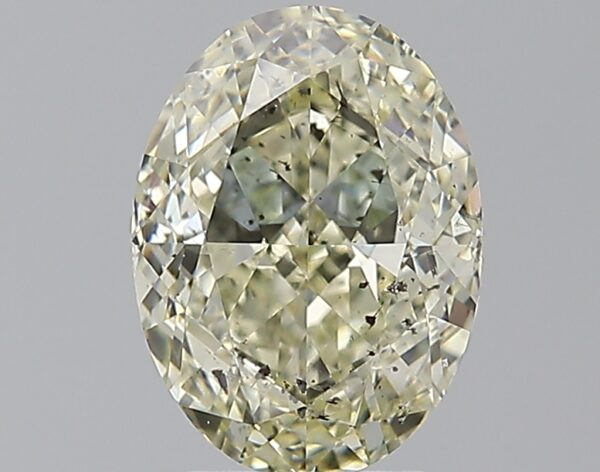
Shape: oval
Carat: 3.02
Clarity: SI2
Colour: U-V
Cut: EX
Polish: EX
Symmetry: VG
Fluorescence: N
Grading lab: GIA
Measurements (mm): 10.13 x 7.5 x 4.89